109th Airlift Wing

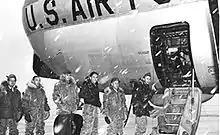
139th MAS C-97 at snowy Schenectady in the 1960s.

During the 1961 Berlin Crisis, the 139th ATS was federalized on 1 October 1961. From Schenectady, the 139th ATS augmented MATS airlift capability worldwide in support of the Air Force's needs. It returned again to New York State control on 31 August 1962.